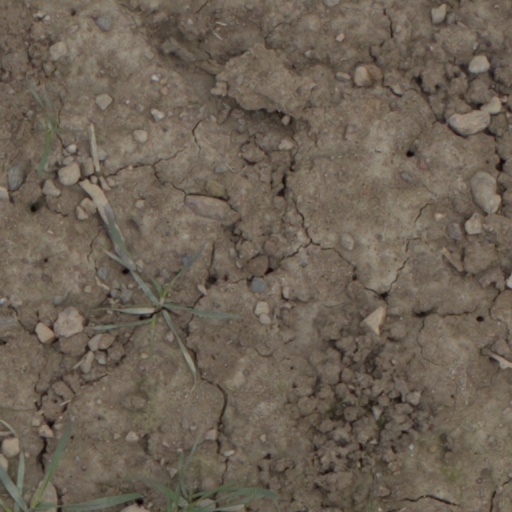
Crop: wheat